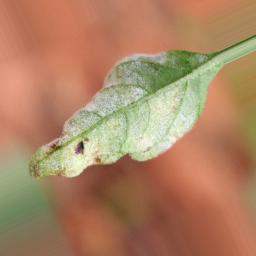
Label: powdery mildew